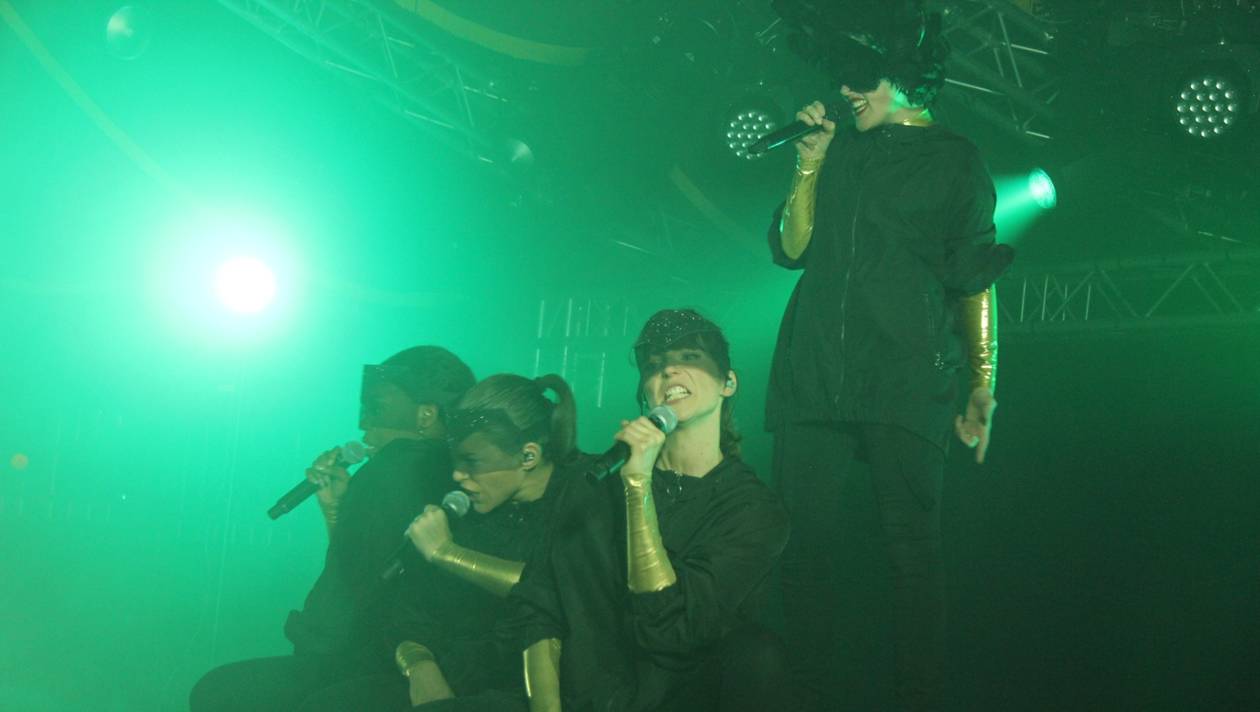
Gender: women